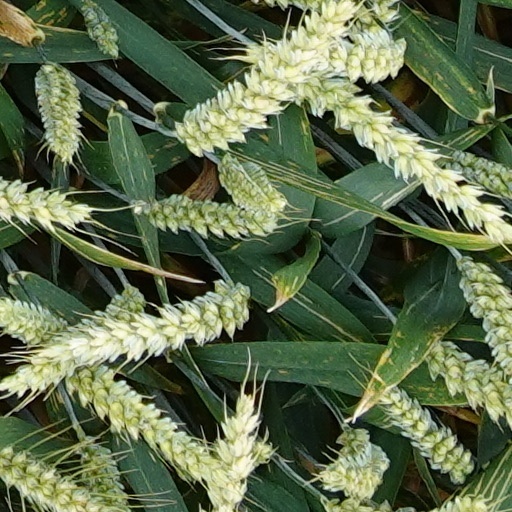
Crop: wheat